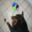
Label: dog